Andrei Rublev

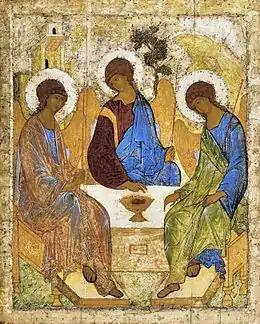
"The Trinity" by Rublev

Andrei Rublev was a Russian artist considered to be one of the greatest medieval Russian painters of Orthodox Christian icons and frescoes. He is revered as a saint in the Eastern Orthodox Church, and his feast day is 29 January.